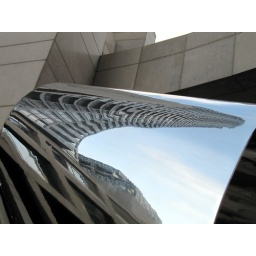
Midtown condo building reflected in a shiny piece of artwork in the courtyard.